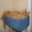
Label: cat